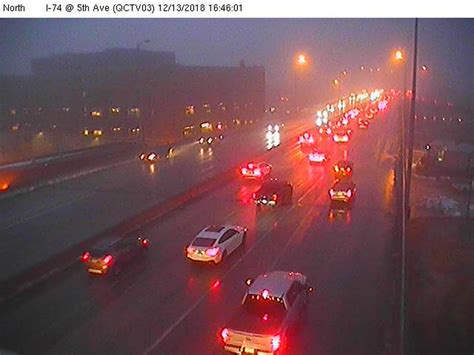
Weather: foggy or hazy